Ola Honningdal Grytten

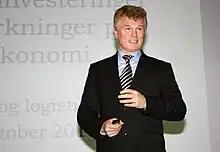
Ola Honningdal Grytten

Ola Honningdal Grytten (born 30 May 1964) is a Norwegian professor, economist and economic historian. Born in Gothenburg, Sweden, he graduated with a MSc in economics degree cand.oecon. degree and dr oecon degree from the Norwegian School of Economics. He also holds a Bachelors in Economic History and a Master in Financial Economics. Grytten is the author of more than 40 books and 150 research papers in his field. .